16th G7 summit

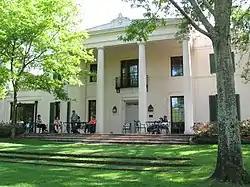
The first day events were capped off with a working dinner at "Bayou Bend."

The G7 is an unofficial annual forum for the leaders of Canada, the European Commission, France, Germany, Italy, Japan, the United Kingdom, and the United States.